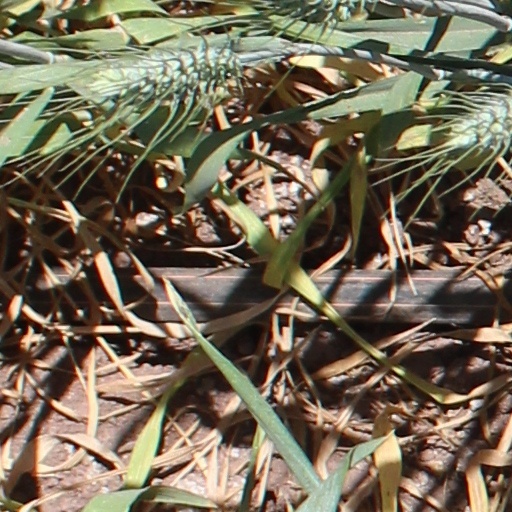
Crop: wheat